Air Volga

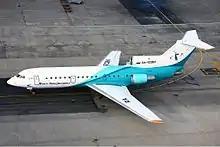
A Volga Aviaexpress Yakovlev Yak-42 at Istanbul Atatürk Airport (2008).

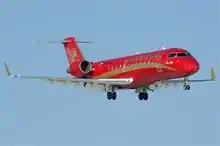
An Air Volga Bombardier CRJ200 approaching Domodedovo International Airport (2010).

When Aeroflot was dissolved in 1992, its Volgograd-based division became an independent company known as Volga Airlines, having inherited a number of Soviet aircraft. The airline was renamed Volga Aviaexpress in 1998, and again Air Volga on 14 November 2008. In February 2009, the Bombardier CRJ200 became the first Western-built aircraft to be operated by Air Volga. After the initial two 50-seat Bombardier aircraft joined the fleet, another four arrived in November of that year.